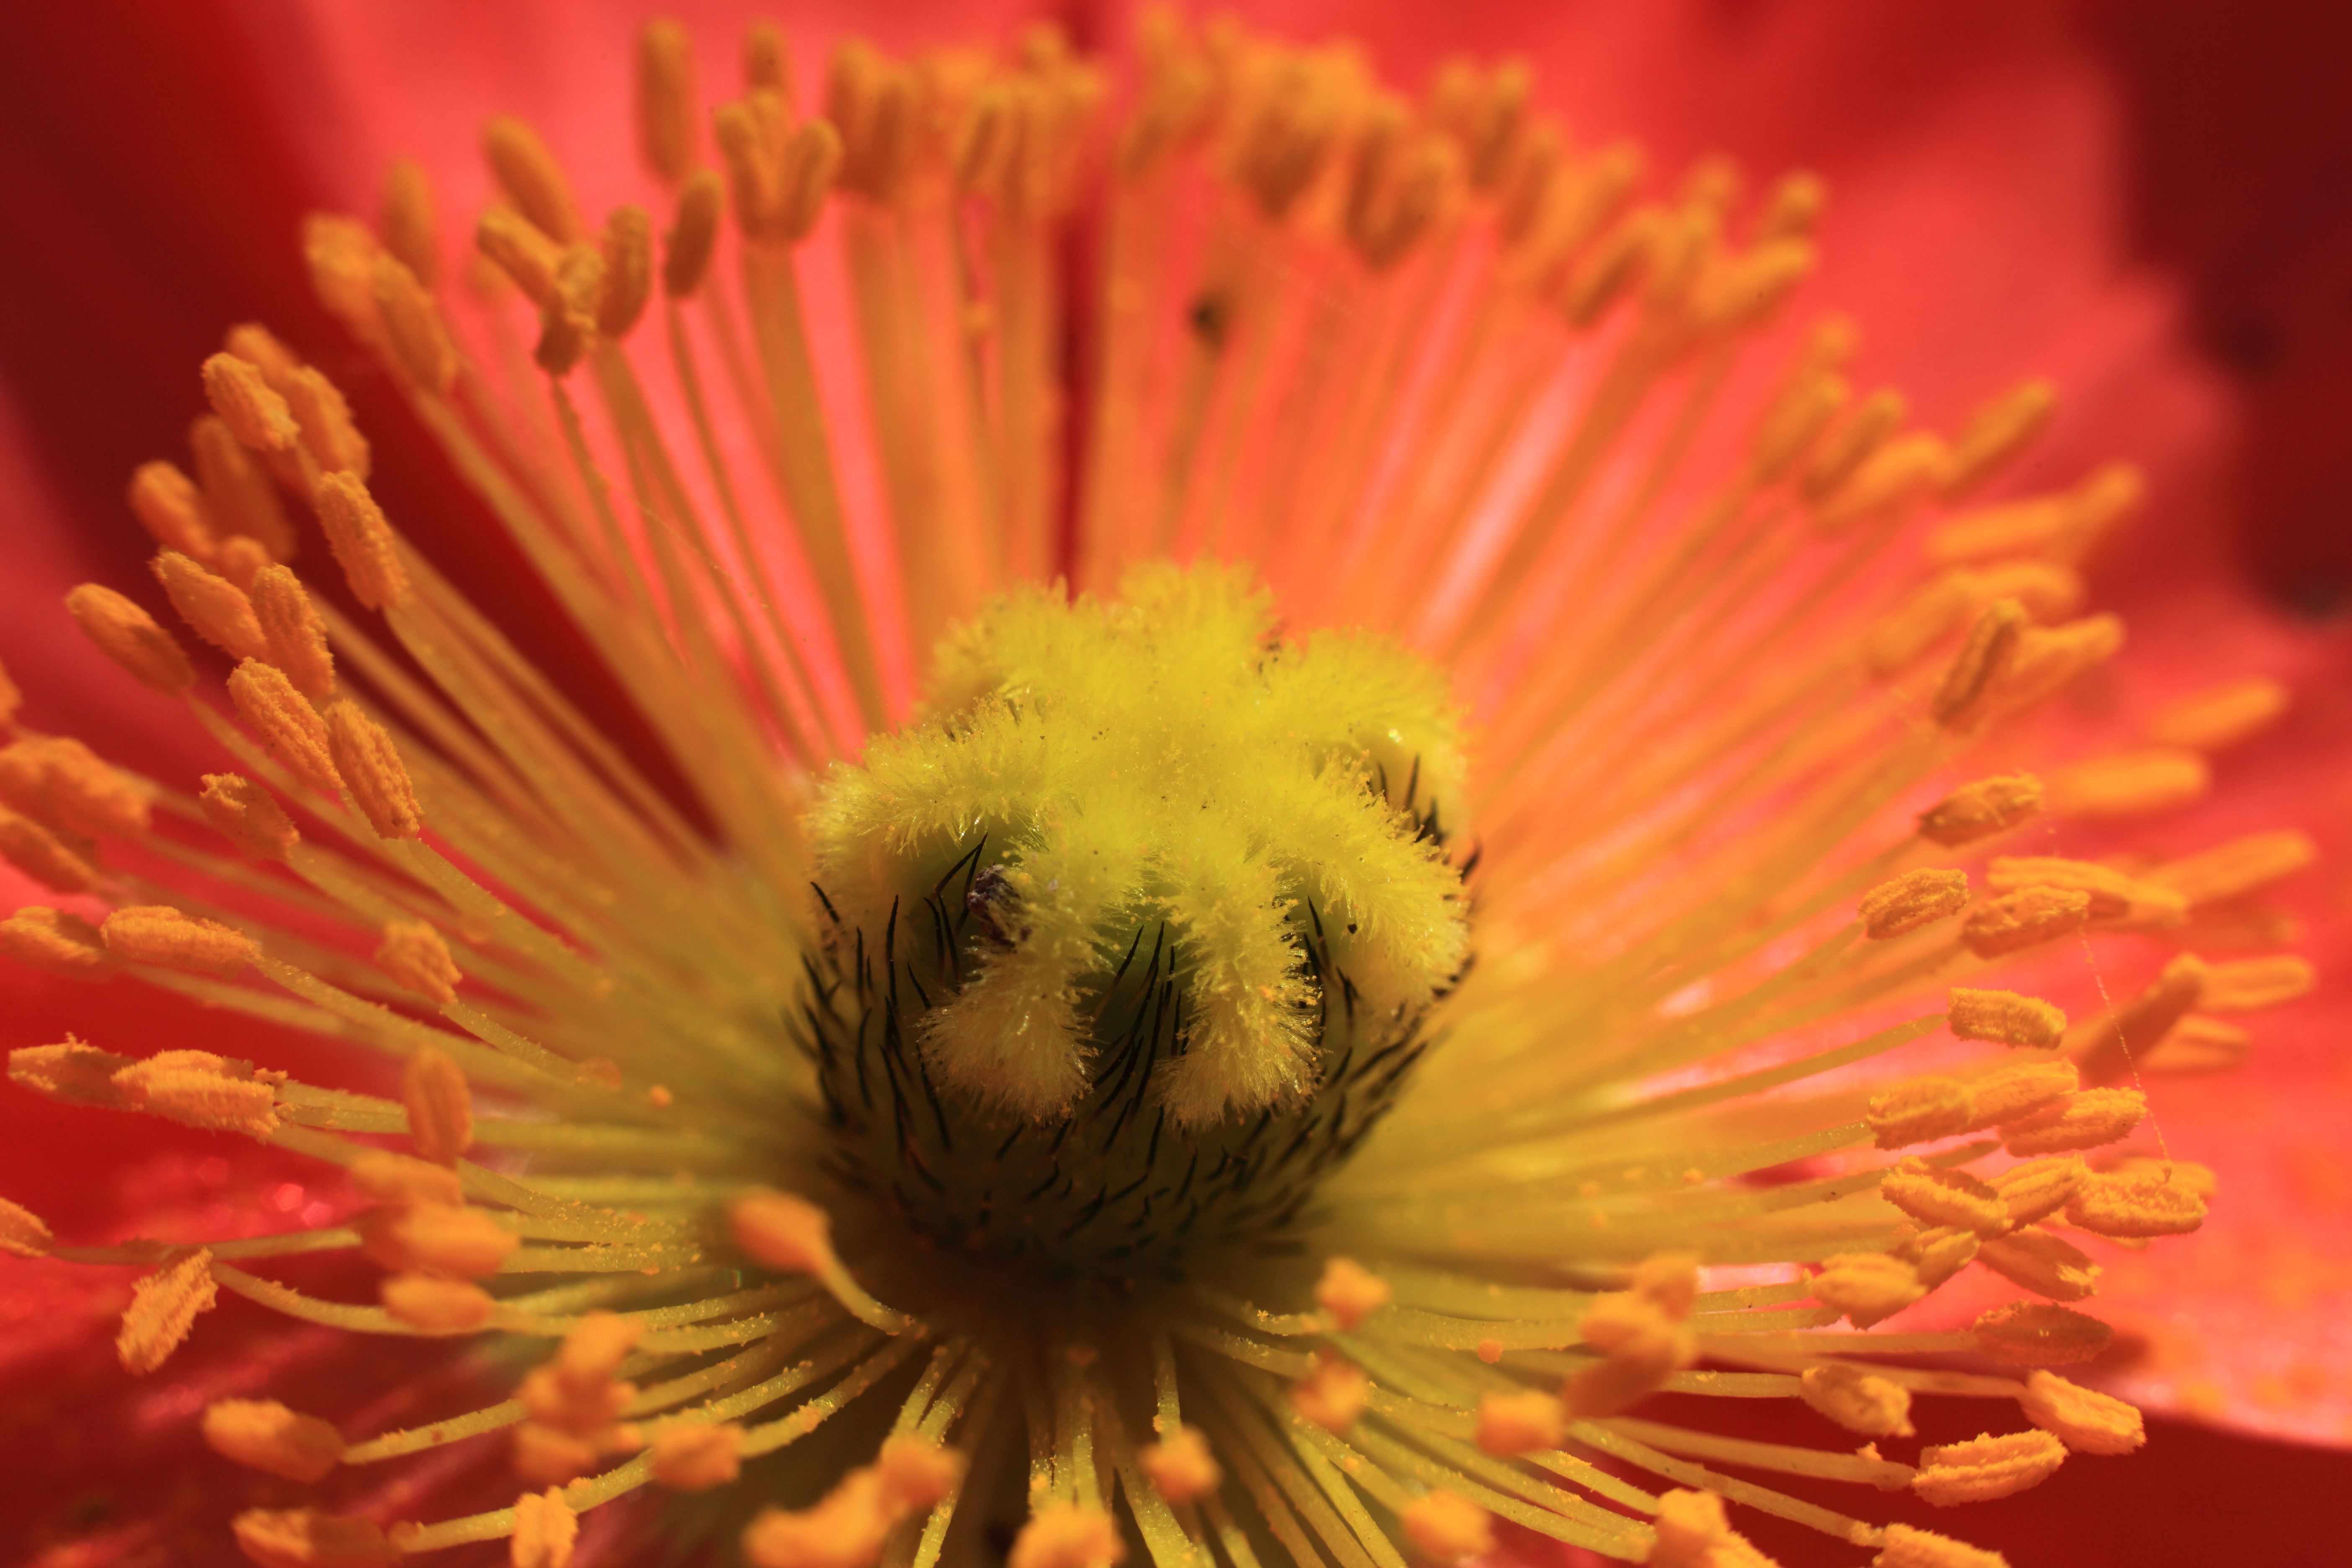
nature, blossom, plant, photography, flower, petal, pollen, high, botany, yellow, flora, wildflower, close up, 5d, hires, markii, hi, res, resolution, macro photography, flowering plant, land plant